Blue Panther

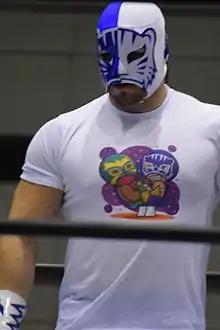
Blue Panther Jr., Vázquez oldest son.

In late 2013, Blue Panther's two oldest sons made their debut for CMLL using the ring names Black Panther and Cachorro (Spanish for "Cub"). Both wore a variation of the mask that their father had worn until 2008. The sons would later be renamed "Blue Panther Jr." and "The Panther" respectively. Blue Panthers and his sons, collectively referred to as "Los Divinos Laguneros" ("The Divine Laguneros"), would become a regular trio in CMLL with the senior Panther leading the team, helping his sons improve their in-ring skills. Blue Panther and The Panther teamed up for the 2014 "Torneo Gran Alternativa" ("Great Alternative") tournament, defeating Averno and EL Rebelde in the opening round, before losing to La Sombra and Oro Jr. in the second round. "Los Divinos" were unsuccessful in their first championship challenge as they lost to Mexican National Trios Champions "Los Hijos del Infierno" (Ephesto, Luciferno and Mephisto on March 1, 2016. In mid-2017, Blue Panther became involved in a long-running storyline with American wrestler Sam Adonis, who portrayed a pro-Donald Trump and anti-Mexican ring character. Panther stood up to Adonis and defended Mexico as the storyline escalated into the two facing off in a high-profile "Lucha de Apuestas" match on August 4, 2017. Adonis won the match, forcing Blue Panther to have his hair shaved off.